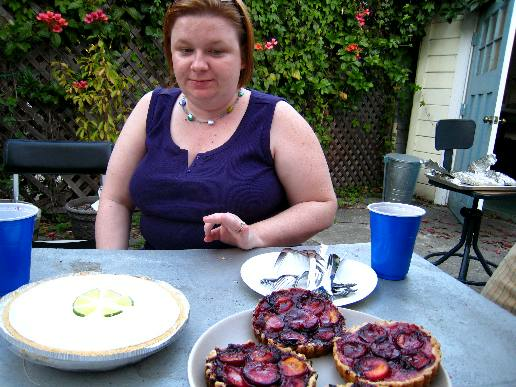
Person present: No